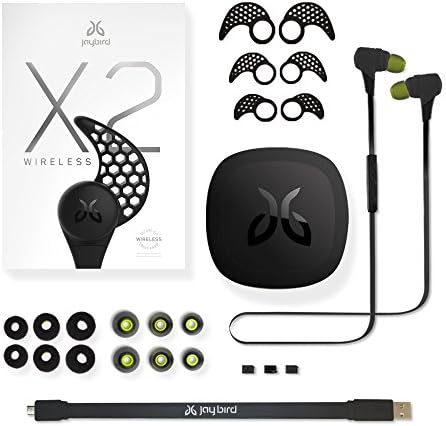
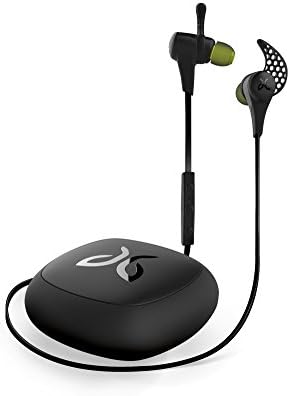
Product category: headphones
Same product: yes